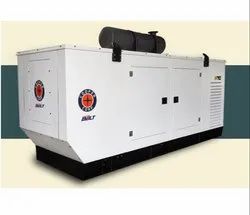
Label: 250_KVA_Cooper_Corp_Diesel_Generator